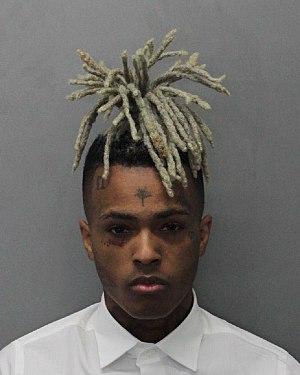
XXXTentacion, souvent stylisé XXXTENTACION, de son vrai nom Jahseh Dwayne Ricardo Onfroy, né le 23 janvier 1998 à Plantation dans le comté de Broward et mort assassiné le 18 juin 2018 à Deerfield Beach, est un rappeur, auteur-compositeur-interprète et vidéaste américain.